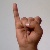
The image shows a hand gesture representing the letter 'I' in Indian Sign Language.